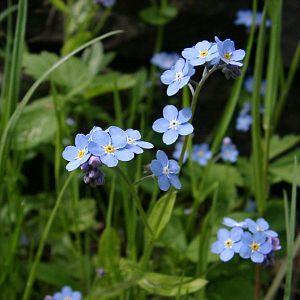
Cette liste de Tracheophyta de Bosnie-Herzégovine, ainsi que d’espèces introduites est un aperçu incomplet d’espèces de mousses, de fougères, de gymnospermes et d’angiospermes citées dans la littérature disponible en langues bosniaque, croate, serbe et serbo-croate. Cet aperçu n’inclue pas des espèces cultivées ni celles occasionnellement introduites.